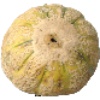
Label: cantaloupe